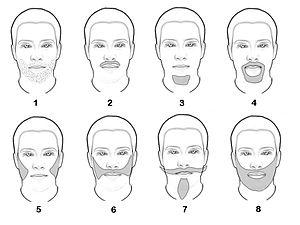
1 - barbe ""de trois jours"", 2 - moustache, 3 - barbiche, 4 - bouc, 5 - les favoris ou cotelette, 6 - Souvarov, 7 - Impériale, 8 - Complète 한국어: 1 - 스터블, 2 - 콧수염, 3 - 염소 수염, 4 - 반 다이크, 5 - 머튼찹스, 6 - 프렌들리 머튼찹스, 7 - 스페인 수염, 8 - 풍성한 수염 Русский: 1 - щетина, 2 - усы, 3 - козлиная, 4 - эспаньолка (стиль Генрих IV), 5, 6 - бакенбарды, 7 - стиль Виктор Эммануил II, 8 - борода Svenska: 1. Eftermiddagsstubb (five-o'clock shadow)
La barbe est l’ensemble des poils recouvrant le menton, les joues, la mâchoire ainsi que l'extérieur des lèvres de l'homme et de l'adolescent.
Le terme rouflaquette désigne historiquement des mèches de cheveux laissées poussées le long des tempes. La plupart du temps, elles prennent une forme d'accroche-cœur. À la mode en Europe de la fin du XVIIIᵉ siècle à la fin du XIXᵉ siècle, cette coupe n'a pas réapparu depuis. Elle est cependant rapprochée depuis au terme « favoris » dont elle a désormais vulgairement pris le sens : une coupe de barbe où on n'a laissé pousser que les poils sur le côté des joues.
La barbiche ou bouc est une barbe ou petite barbe constituée exclusivement d'une touffe de poil sur le menton. Lorsque la barbiche est courte, on parle de barbichette.
La barbe à la Souvorov est un style de barbe qui consiste à rejoindre deux favoris par une moustache.
La barbe de trois jours apparait quelques jours après le rasage sur le visage d'un homme et désigne le stade où la barbe ne cache pas entièrement la peau.